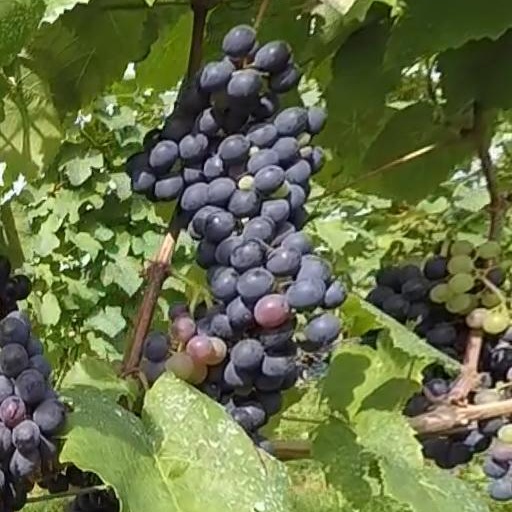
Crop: grape